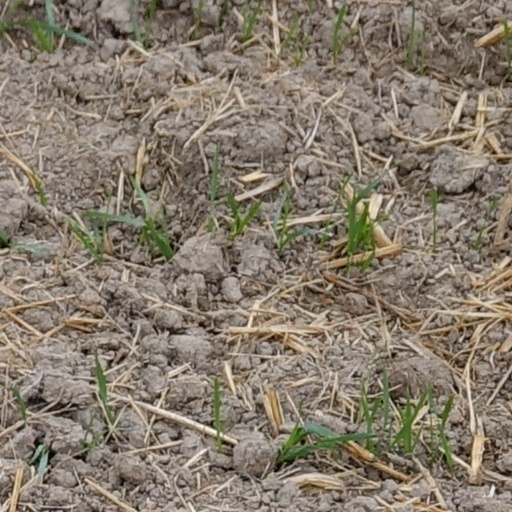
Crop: wheat